Aleksandr Borisovich Rodionov

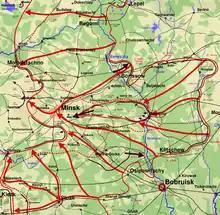
The Minsk offensive

The 220th fought in the Vitebsk–Orsha offensive from 23 June, with Rodionov leading the division forward mobile detachment, its vanguard. On 27 June Rodionov's detachment advanced into the eastern part of Orsha and captured the sole surviving railway bridge before it could be blown up, conducted an assault crossing of the Dnieper, and ensured the crossing of the remainder of the army. Continuing the offensive, it reached the eastern bank of the Berezina in the Novoselki area, assault-crossing the river and on 2 July reached the Moscow-Minsk highway in the area of Zhodino. In the morning of 3 July the vanguard of the division mounted on motor vehicles in cooperation with the 2nd Guards Tank and Cavalry Corps entered Minsk during the Minsk offensive. After the capture of the city, the division continued the pursuit towards Rakov. The division entered Ivenets on 8 July, Ivye on 10 July, and was in battle for Lida on 11 July. On 14 July the vanguard of the division, under the command of Rodionov, assault-crossed the Neman in the area of Zaritsa and Berzhany, 6-7 km north of Grodno, and for two days repulsed German attacks. During the fighting to expand the bridgehead, Rodionov was mortally wounded on 16 July, and died of his wounds two days later on 19 July. Rodionov, survived by his wife, was buried in a military cemetery in Grodno. He was posthumously awarded a second Order of the Red Banner on 30 October for his performance during the Vitebsk–Orsha offensive. The citation read: